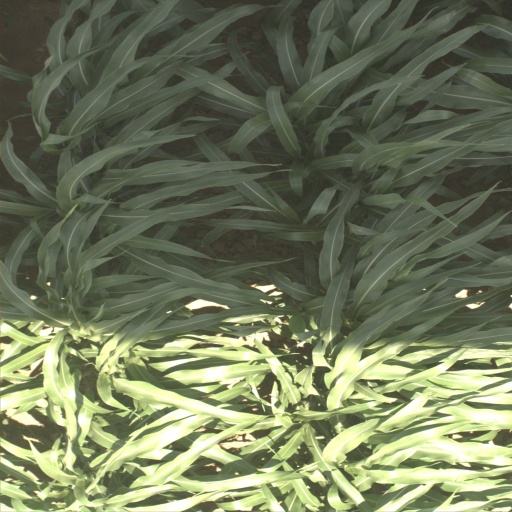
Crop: sorghum